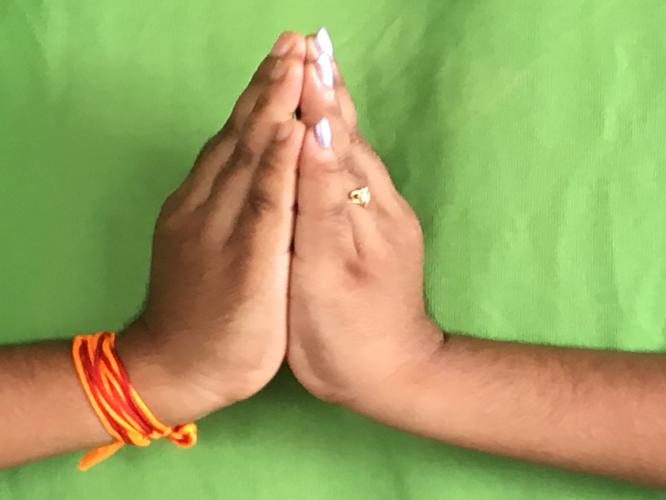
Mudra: Kapotham
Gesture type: double_hand